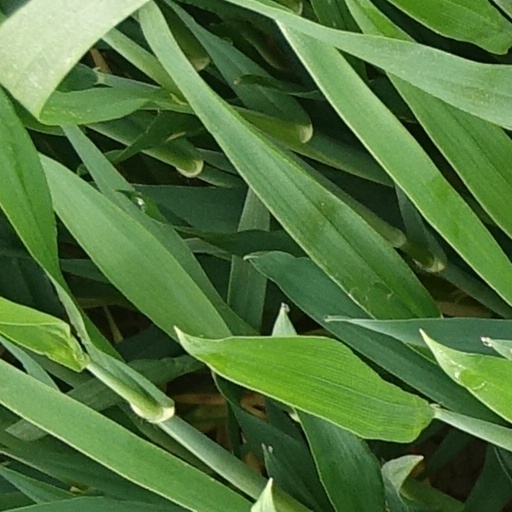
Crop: wheat